Subramaniam Sathasivam

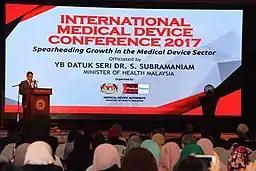
International medical device conference 2017

Subramaniam officiated the International Medical Device Conference 2017. This conference aimed to provide a forum for regulators, institutions, providers, research institutes, and stakeholders to discuss medical device regulations, quality, and safety. He participated in dialogue sessions during the conference, addressing questions and engaging in discussions.